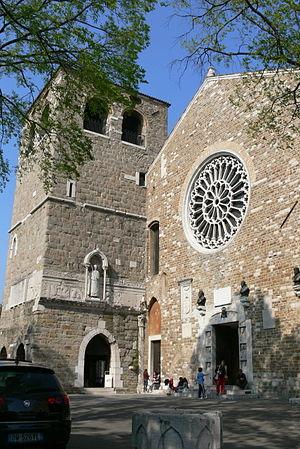
Cette liste recense les basiliques du Frioul-Vénétie Julienne, Italie.